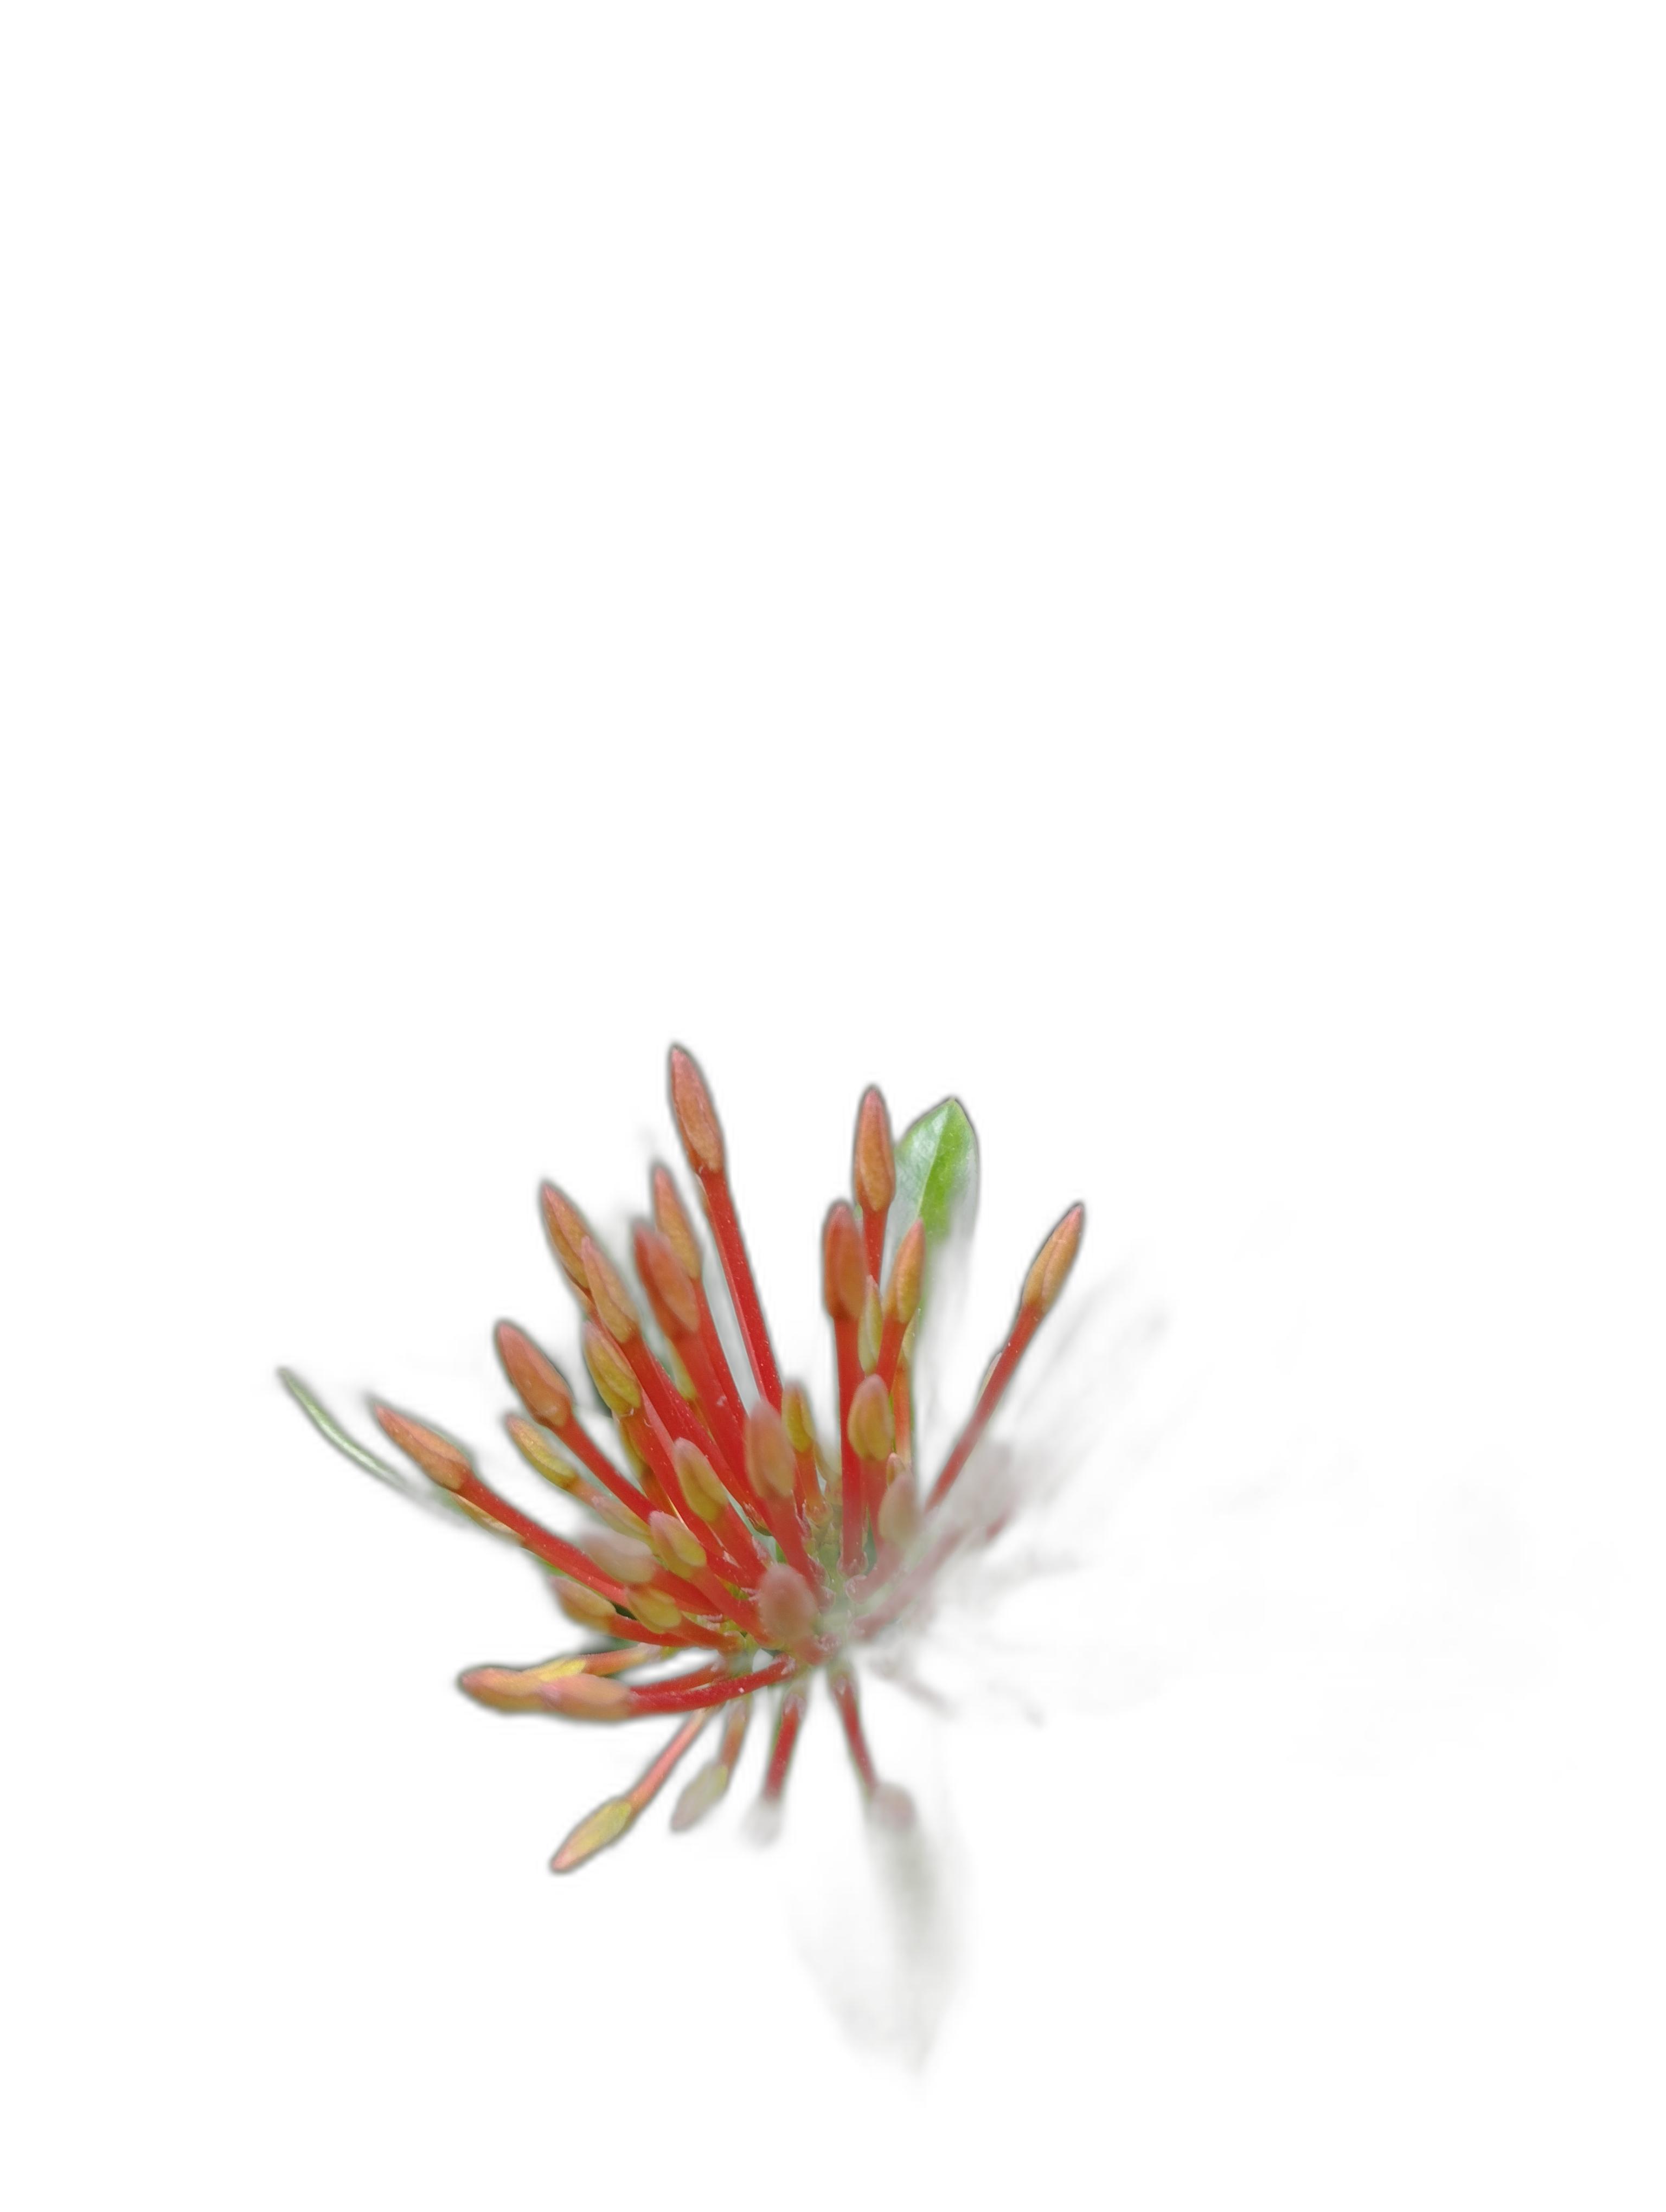
Label: Jungle geranium